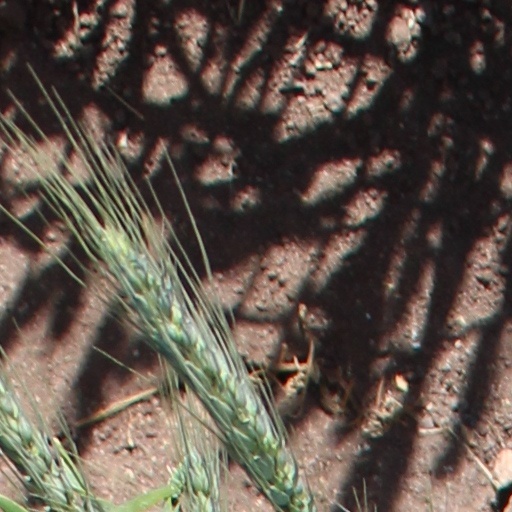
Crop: wheat